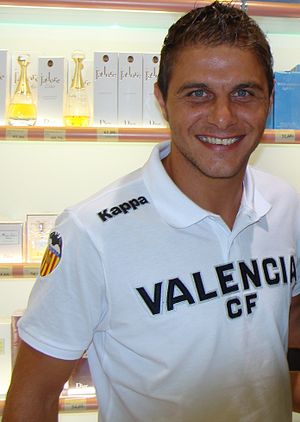
Joaquín Sánchez
Joaquín Sánchez, eller blot Joaquín, er en spansk fodboldspiller, der for øjeblikket spiller for Real Betis. Hans primære position er som højre wing, hvor han med sin hurtighed og gode dribleegenskaber ofte er et farligt våben.